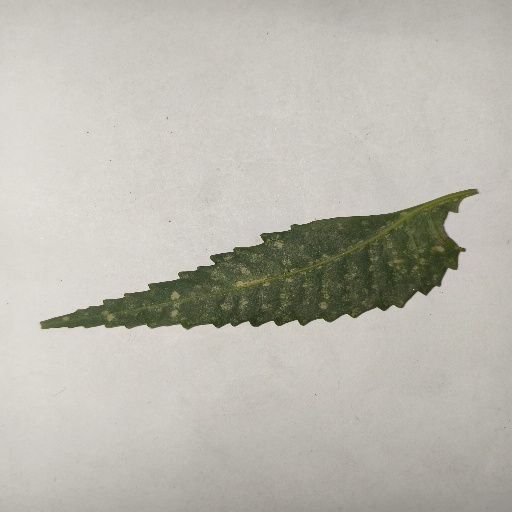
Species: Neem
Leaf condition: Powdery Mildew